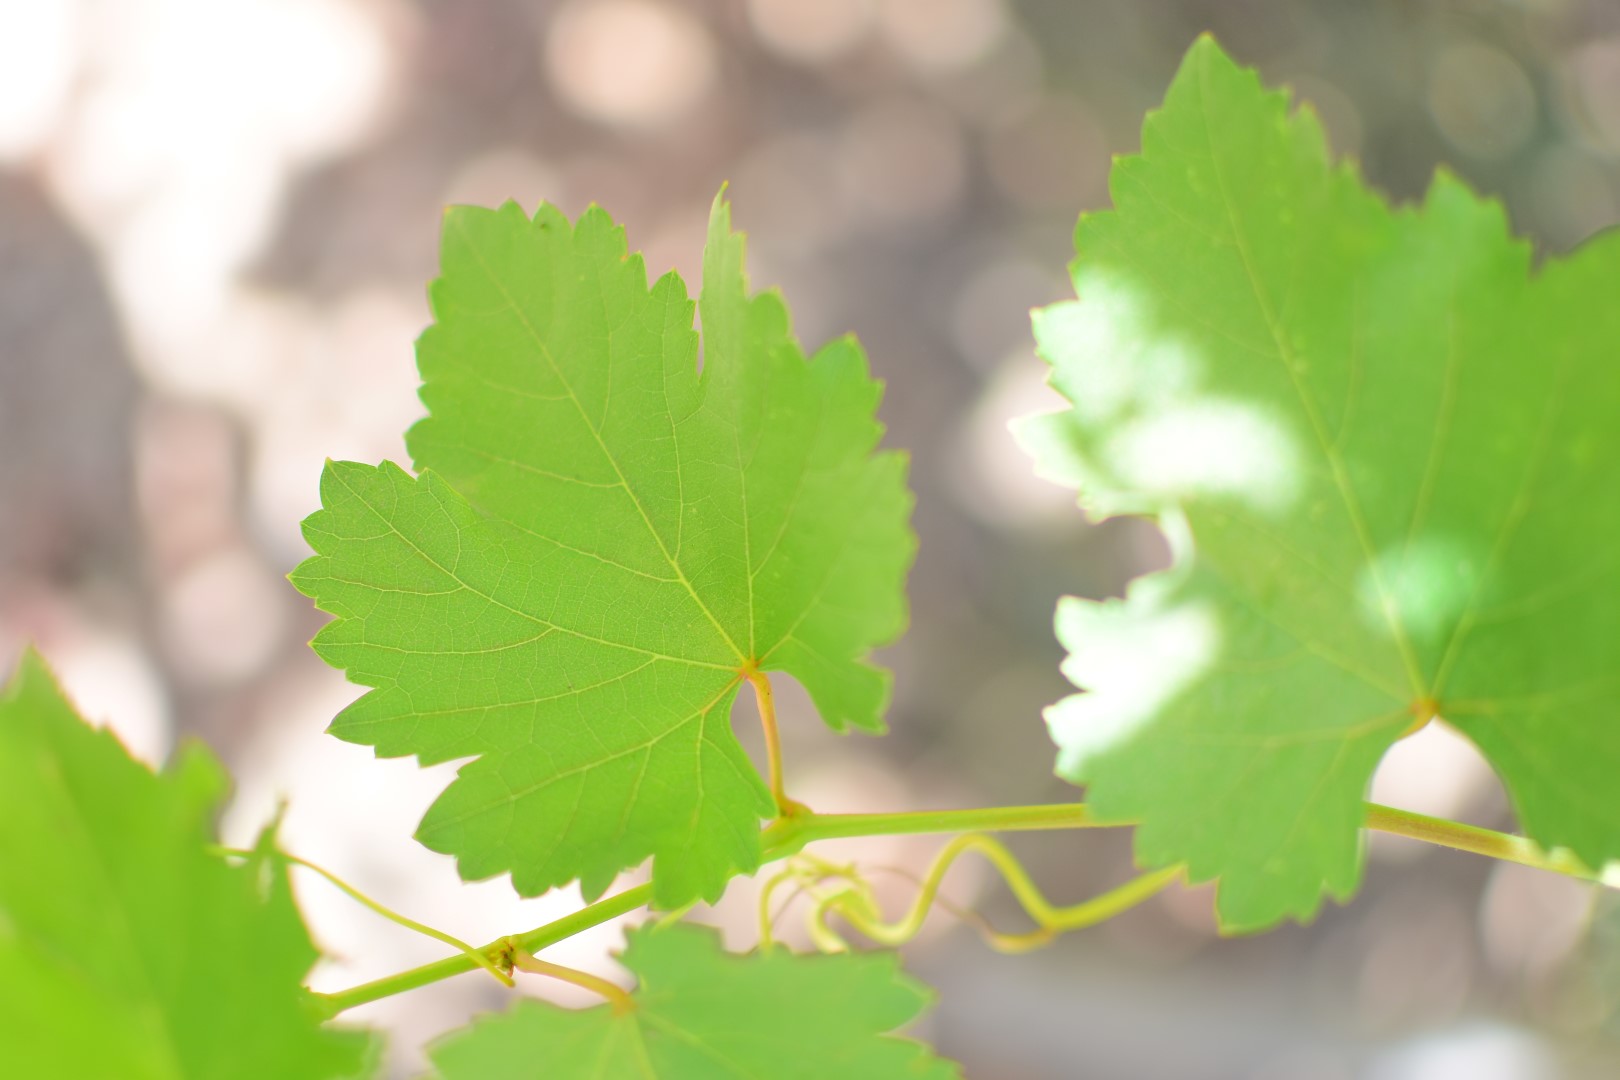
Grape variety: Frinsi